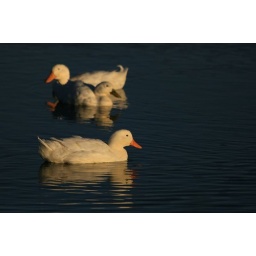
ducks in lake